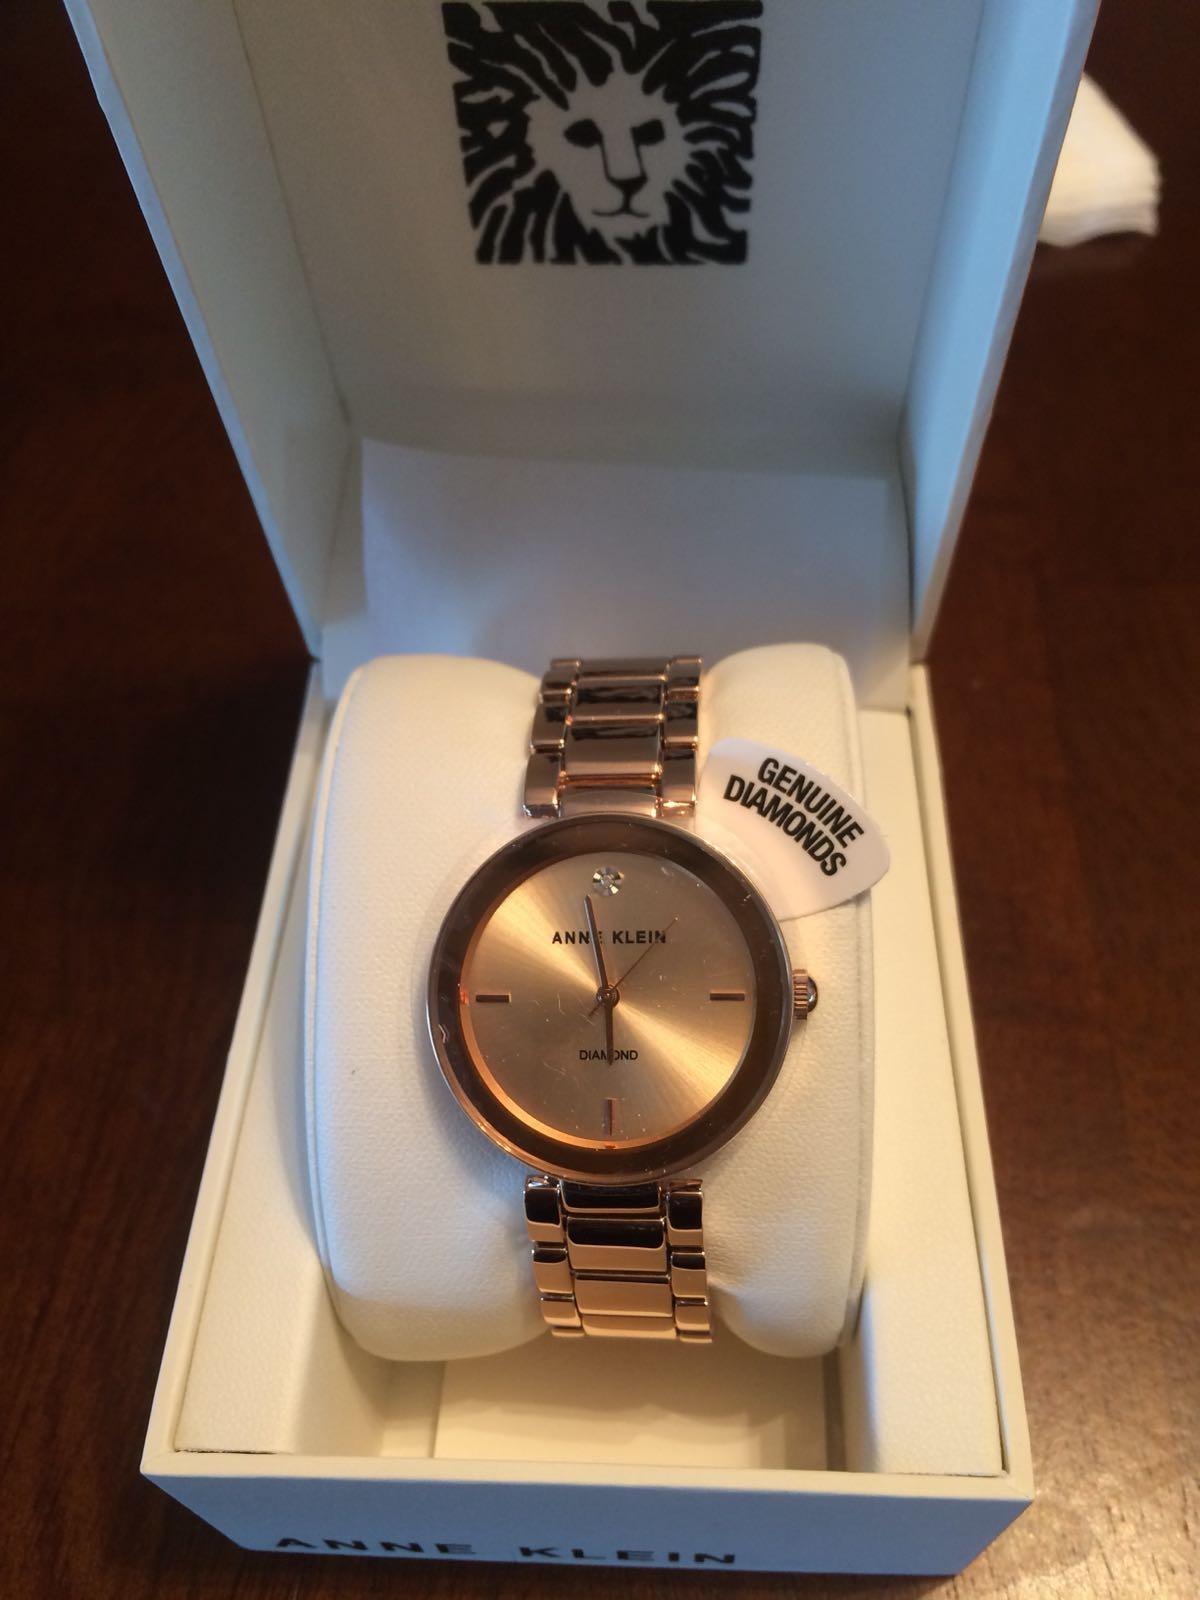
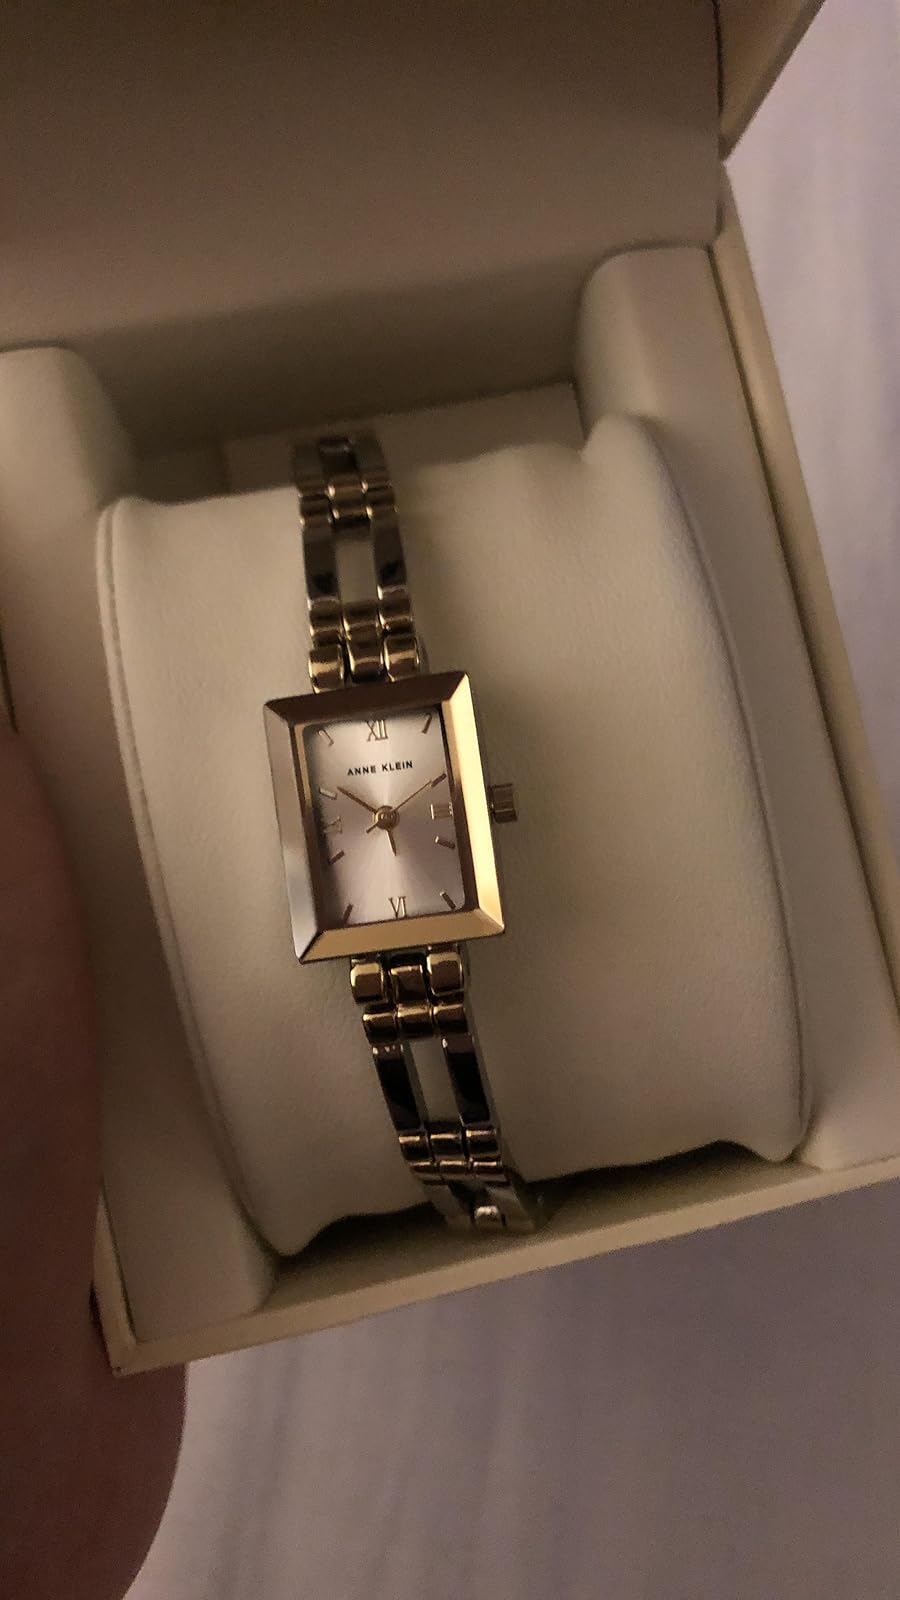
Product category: accessories_watch
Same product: no